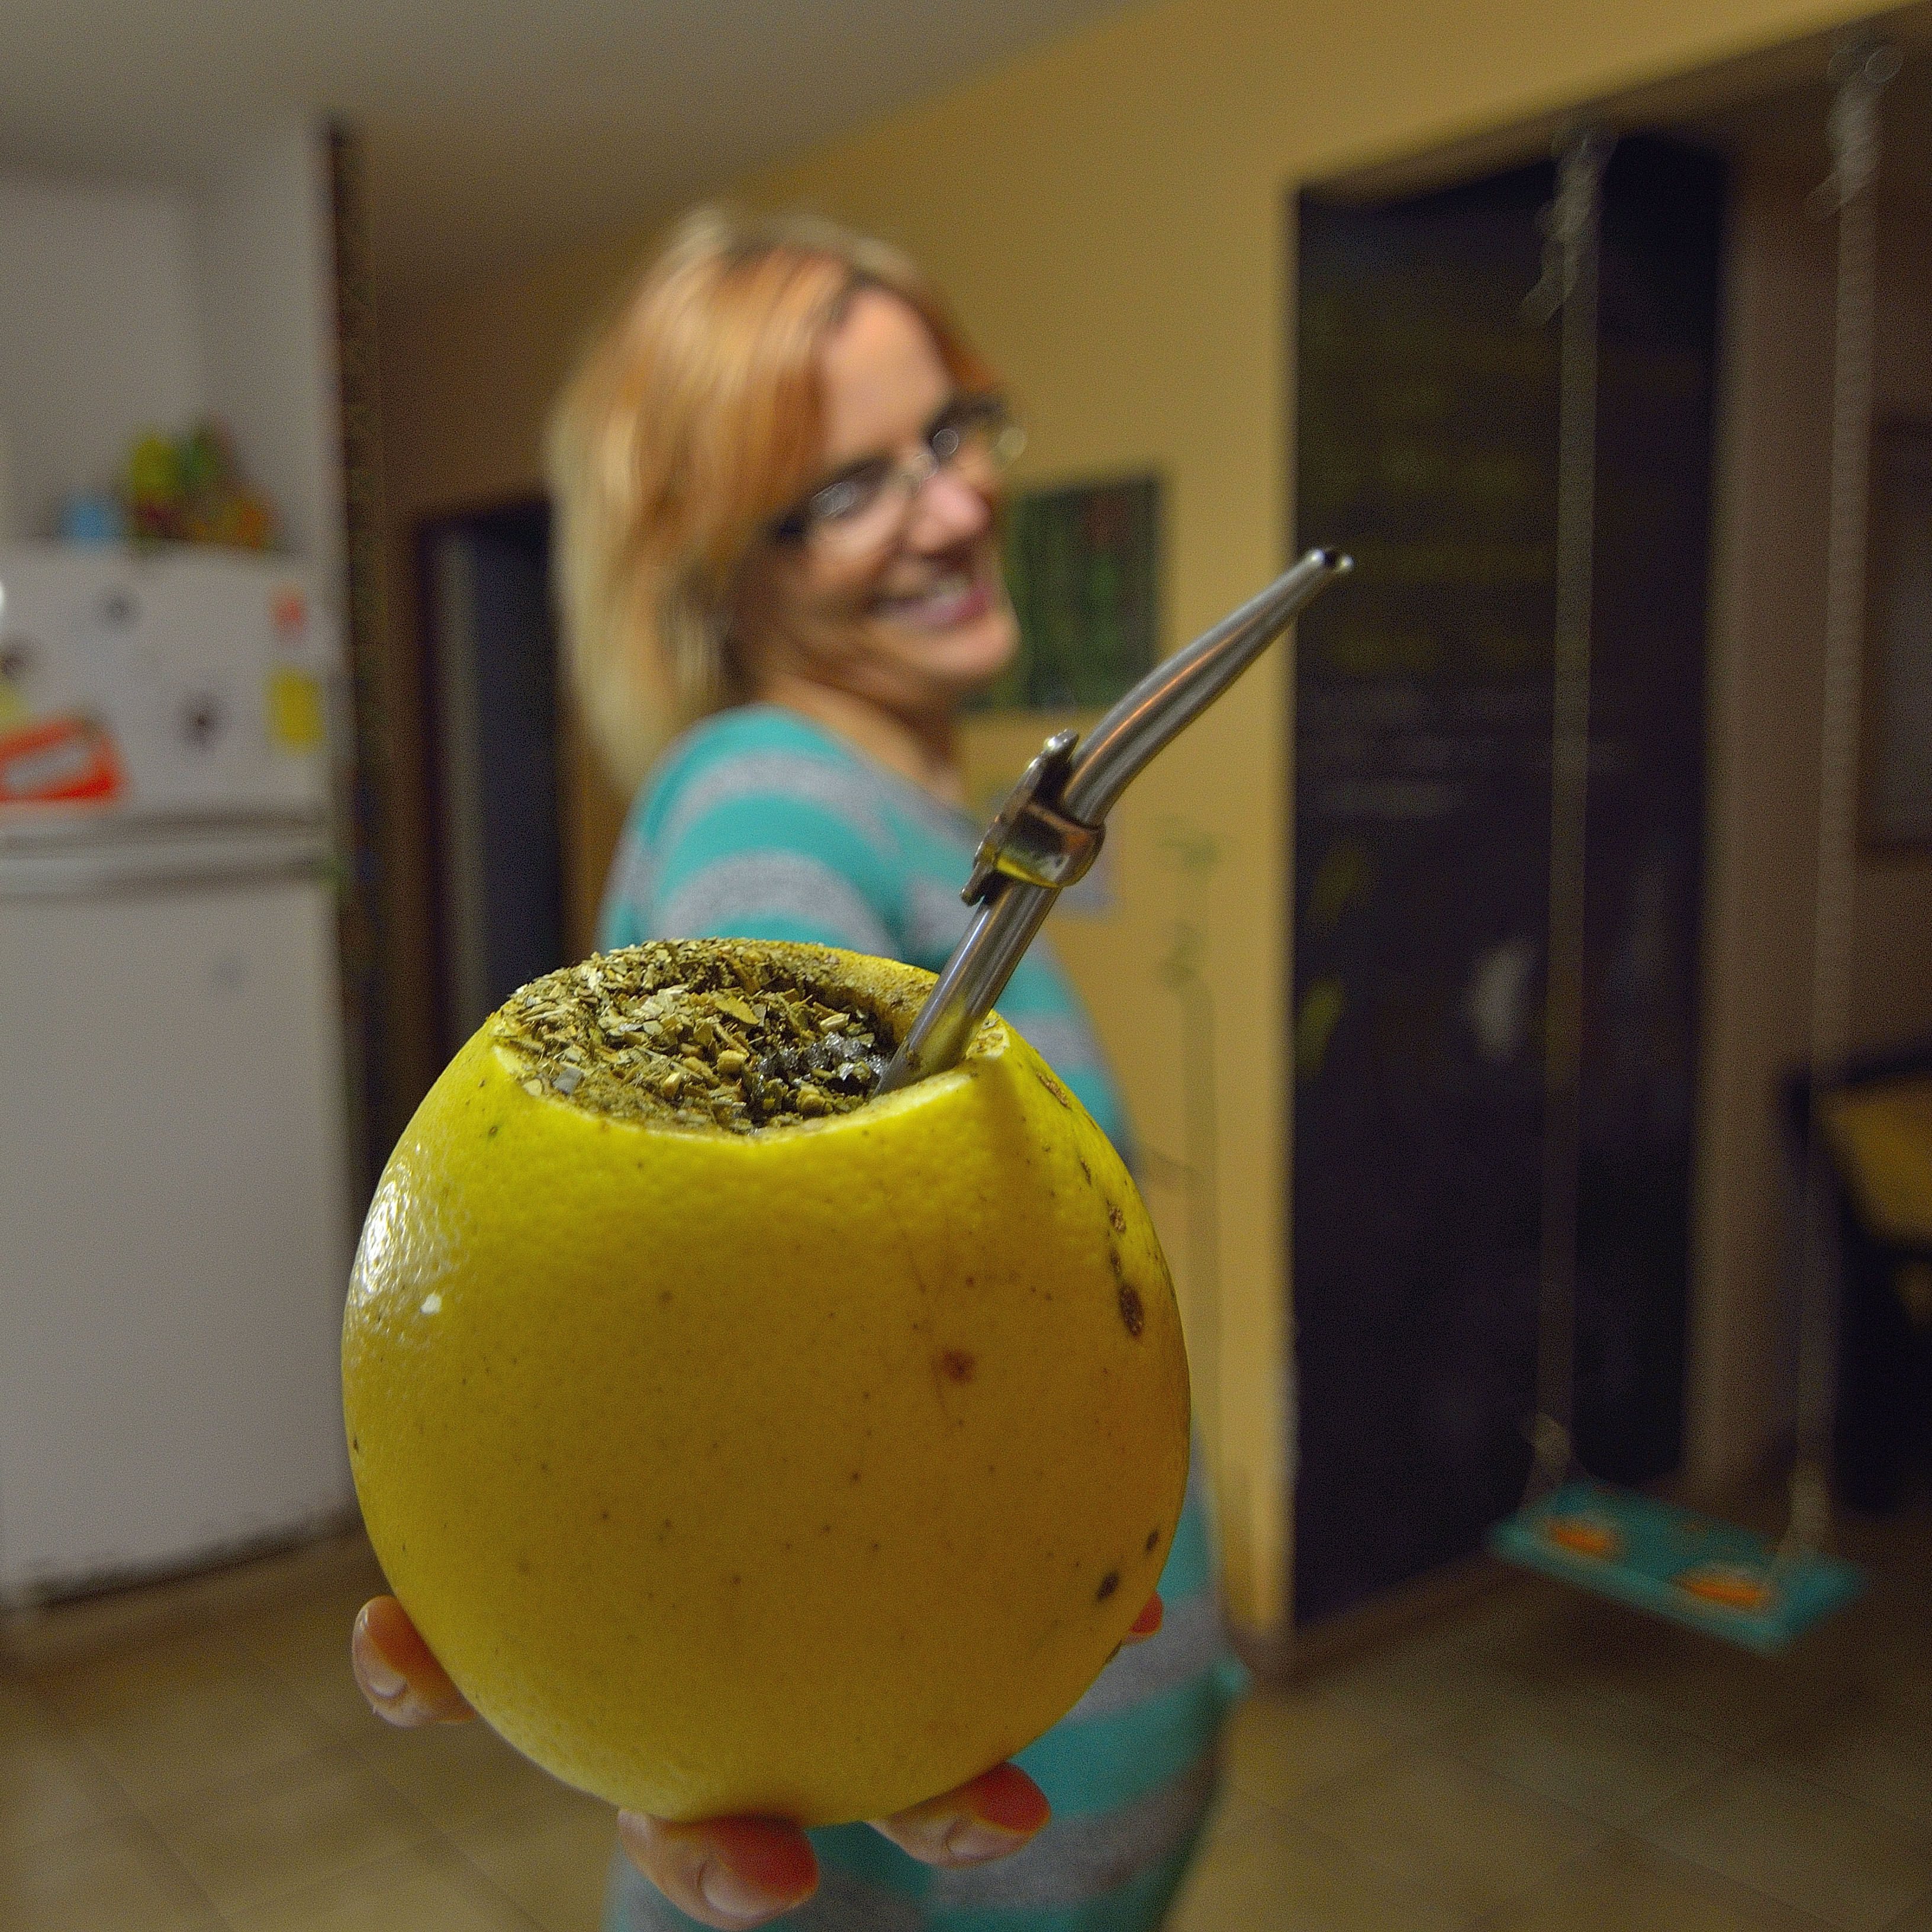
plant, fruit, food, produce, drink, smoothie, juice, mate, pomelo, yerba, liqueur